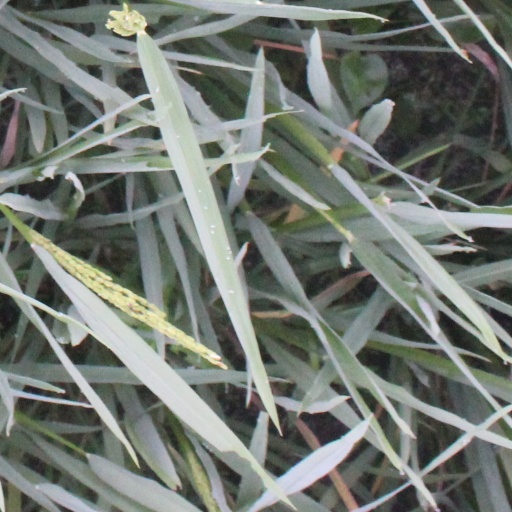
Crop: rice